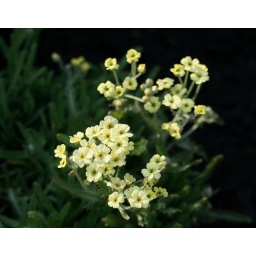
Flowers in the garden along the rock wall